Liouba Bortniker

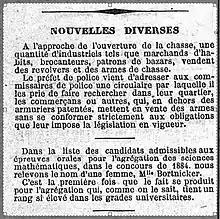
""C'est le premier fois que ce fait se produit"". "Journal des débats" of 20 August 1884.

She took a leave from this position in 1883 to continue her studies, under a scholarship, and in 1884 was deemed eligible to attempt the agrégation, the first time this was ever allowed for a woman. However, because of poor performance on the oral component of the examination, she did not pass. In June 1885 she became a French citizen and in July and August 1885 she attempted the agrégation again, this time passing as the second out of twelve passing scores from over 100 registrants. After Bortniker in 1885, it was not until 1920 that Madeleine Chaumont and became the next women to receive the masculine agrégation, although by then an easier agrégation for women, aimed at teachers, had been introduced.